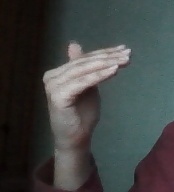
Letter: khaa